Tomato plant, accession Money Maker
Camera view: vertical (180 deg); turntable rotation: 180 degrees
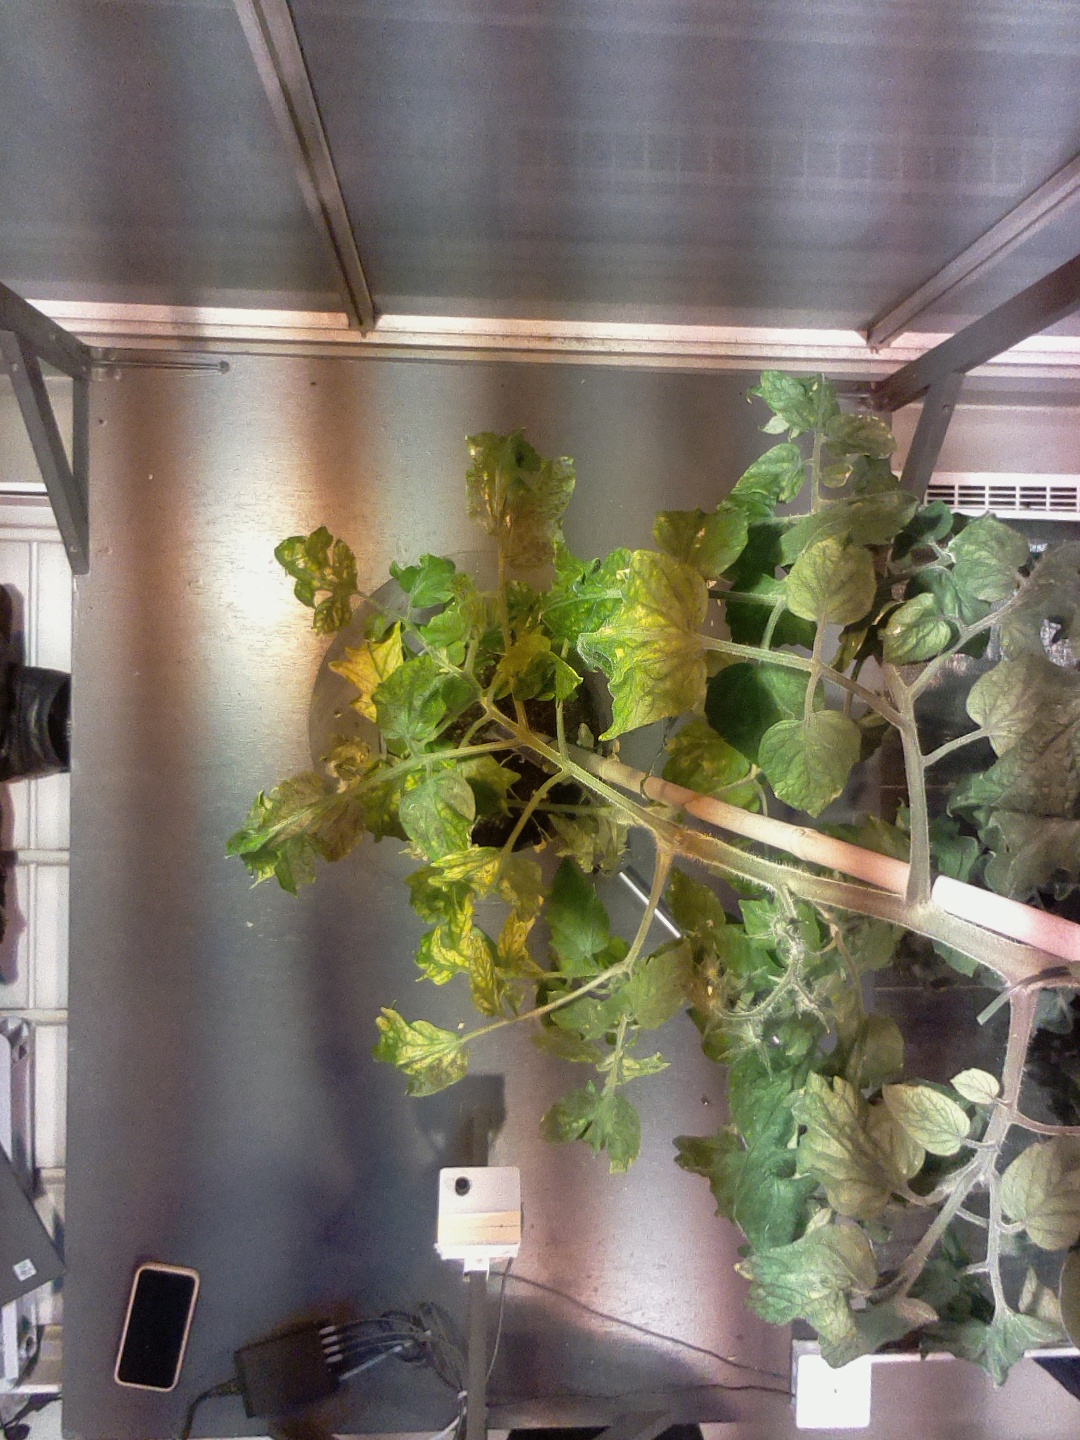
BBCH growth stage 71: 10%-20% of final fruit size